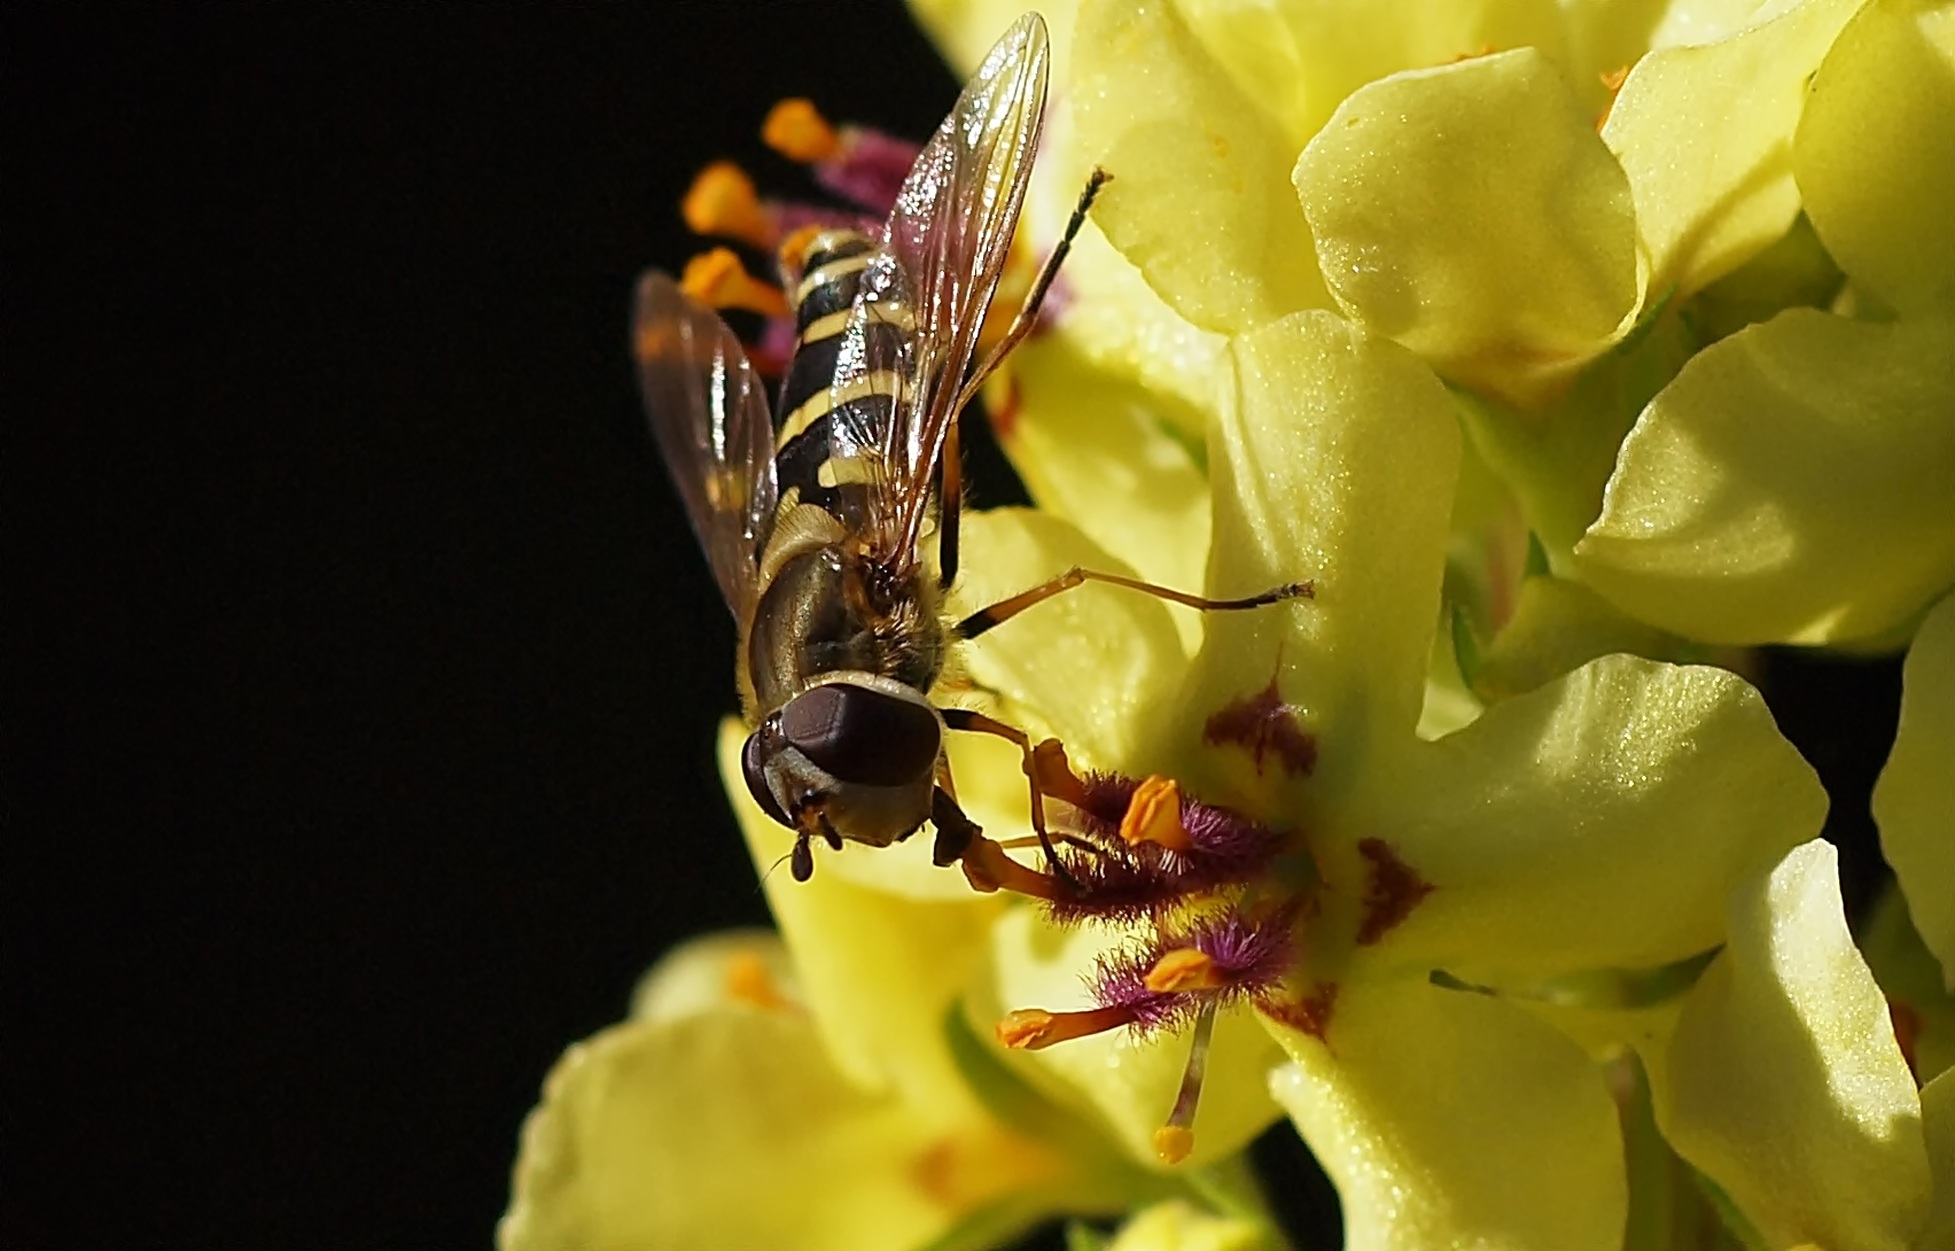
nature, blossom, plant, photography, flower, petal, live, pollen, insect, botany, yellow, flora, fauna, invertebrate, close up, bee, nectar, macro photography, flowering plant, honey bee, membrane winged insect